Square Kilometre Array

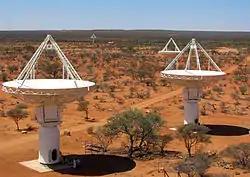
CSIRO's ASKAP antennas at the MRO in Western Australia

The Australian SKA Pathfinder, or ASKAP, is an A$100 million project which built a telescope array of thirty-six twelve-metre dishes. It employs advanced, innovative technologies such as phased array feeds to give a wide field of view (30 square degrees). ASKAP was built by CSIRO at the Murchison Radio-astronomy Observatory site, located near Boolardy in the mid-west region of Western Australia. All 36 antennas and their technical systems were officially opened in October 2012.